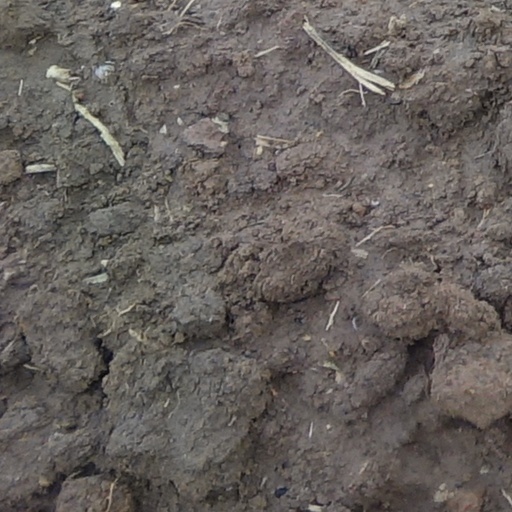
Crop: wheat